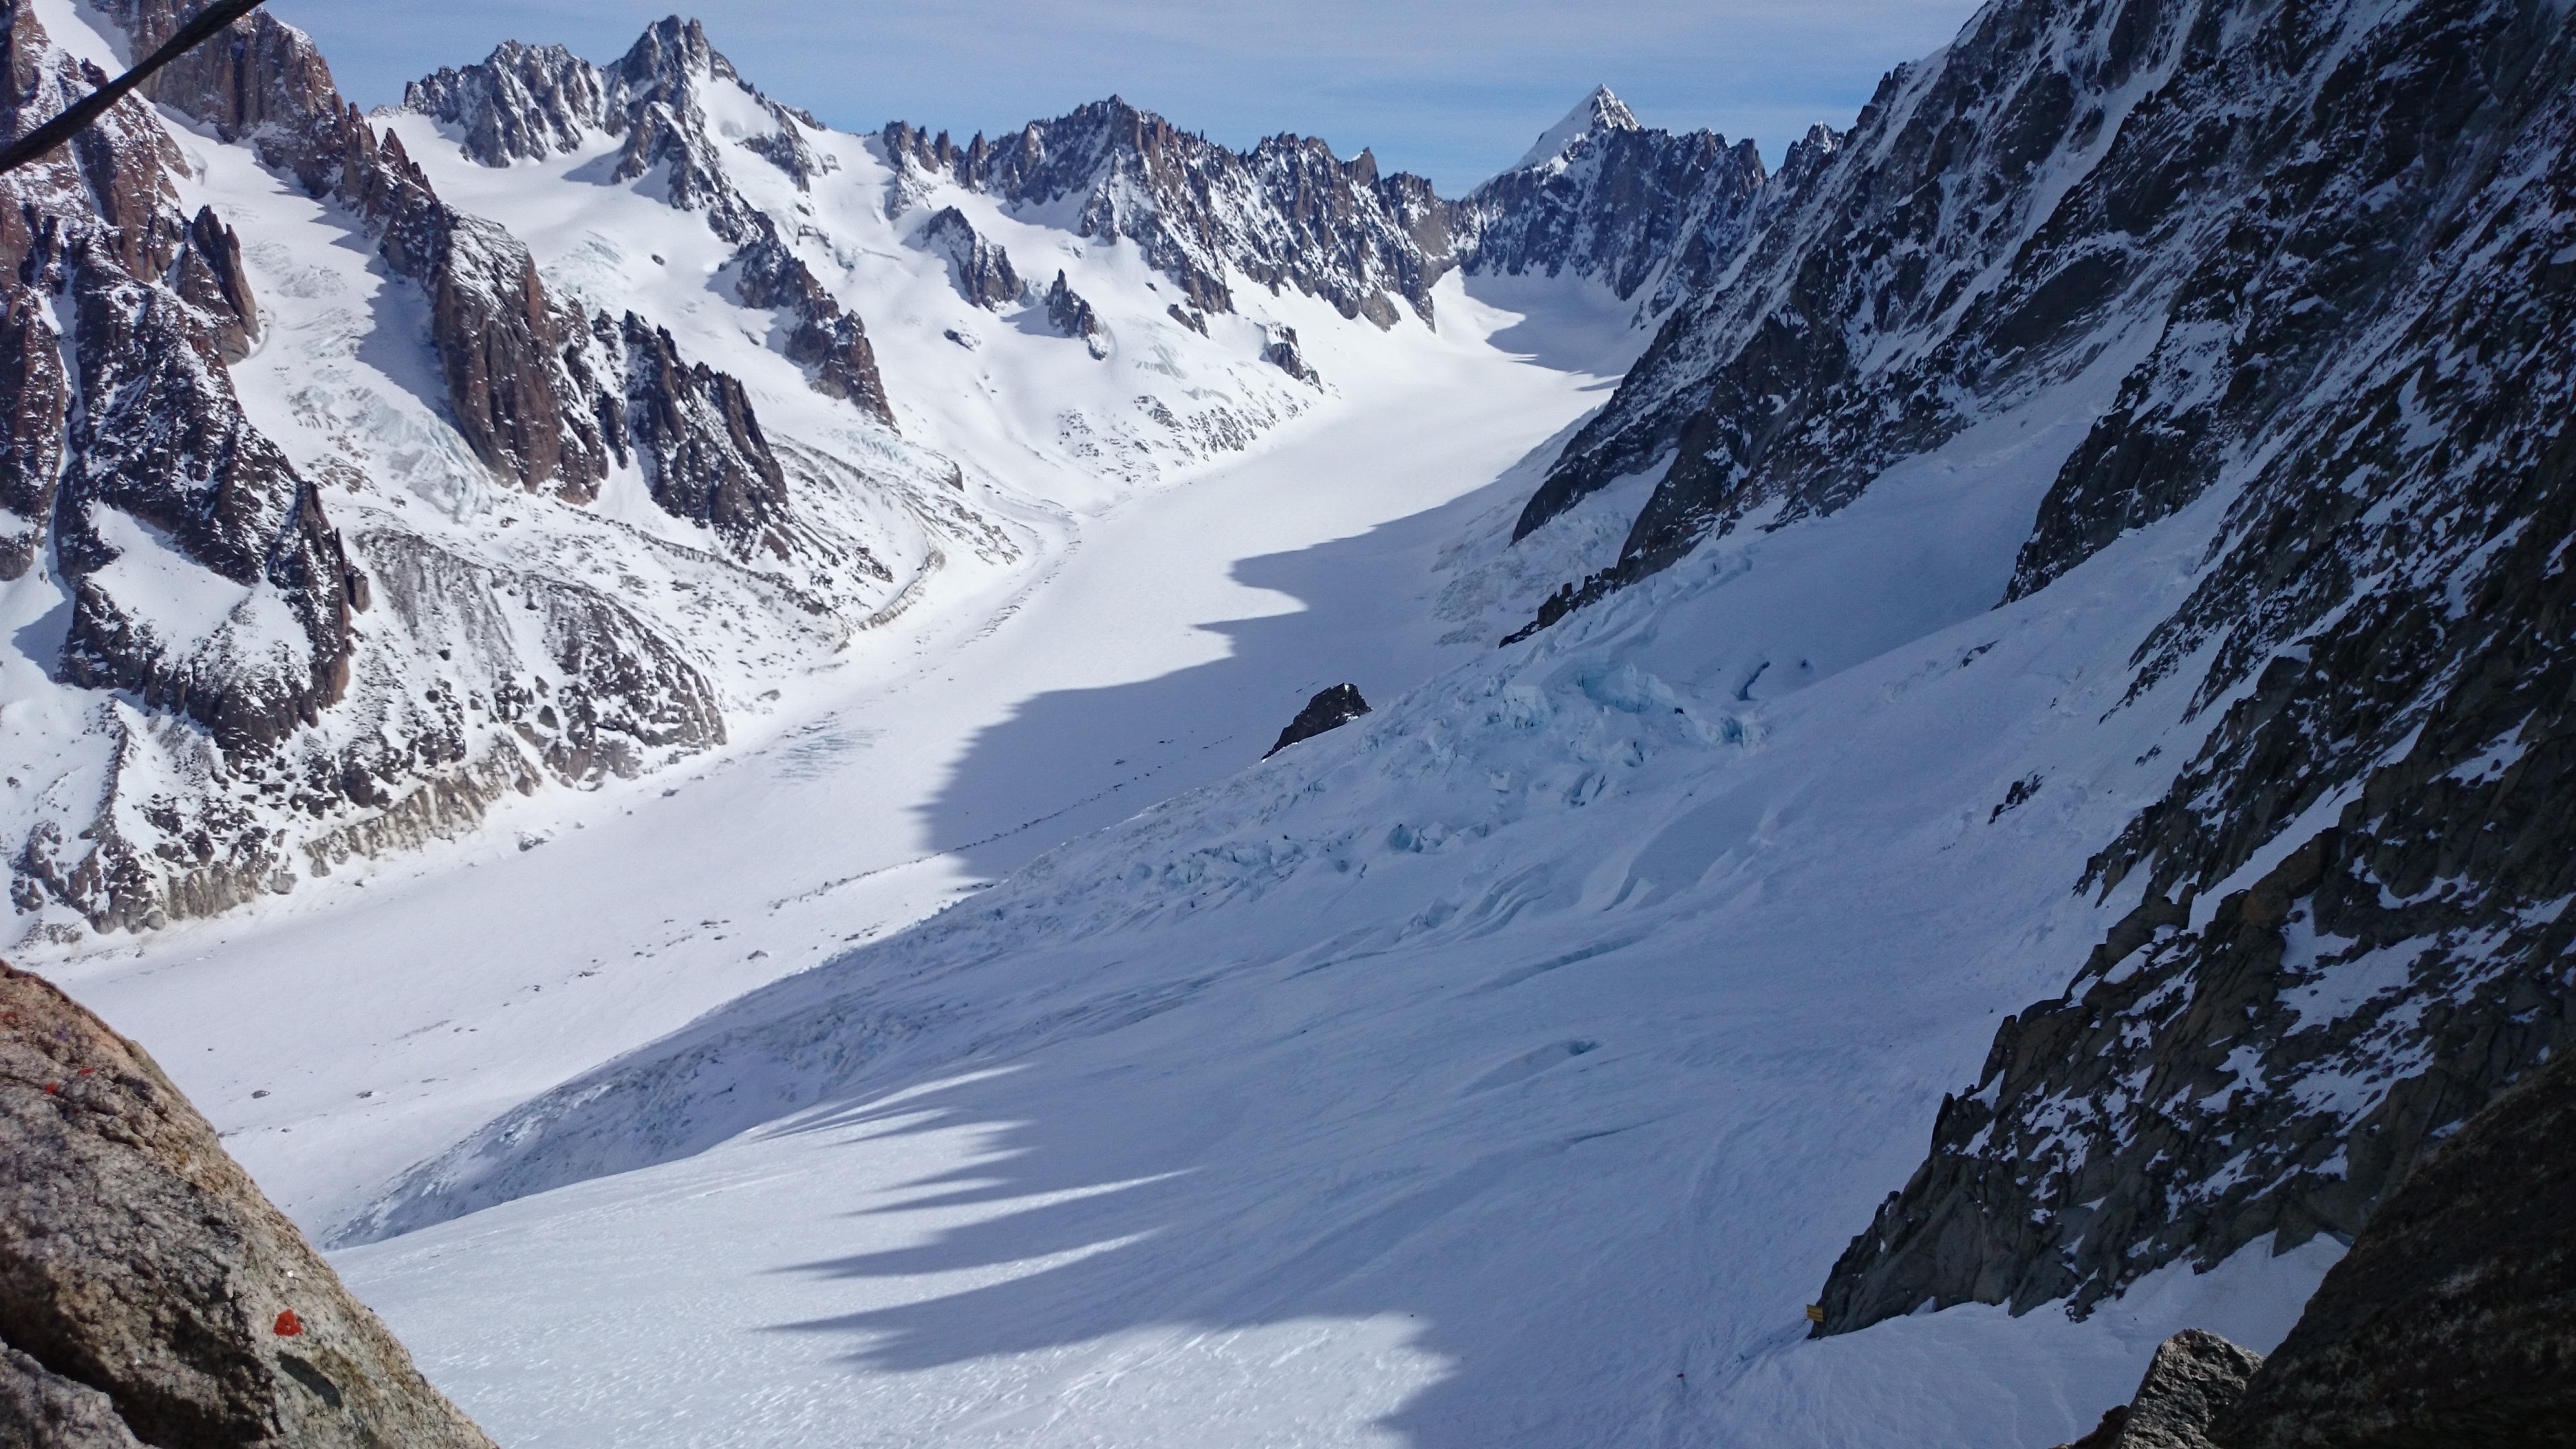
rock, mountain, snow, winter, sun, sport, adventure, mountain range, europe, glacier, blue, extreme sport, skiing, tourism, season, ridge, summit, mountaineering, winter sport, tracks, sports, resort, alps, ski, active, piste, landform, ski touring, ski mountaineering, ski equipment, mountainous landforms, glacial landform, geological phenomenon, ice field